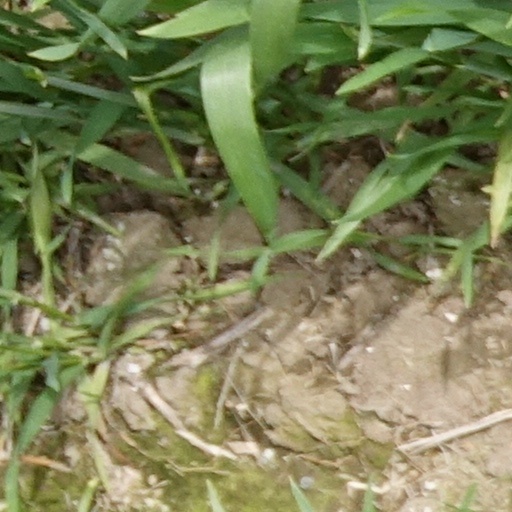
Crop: wheat